Sugamo Station

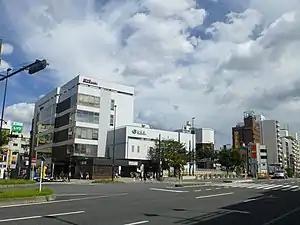
JR station building in August 2016

is a railway station in Toshima, Tokyo, Japan, operated by the East Japan Railway Company (JR East) and Toei Subway.